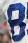
Number: 8